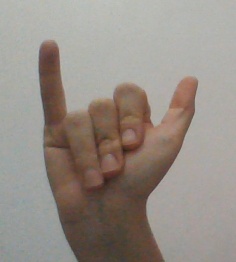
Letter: ya